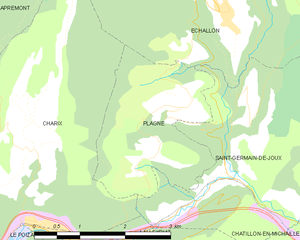
Carte des communes françaises: Plagne